Liberal government, 1892–1895

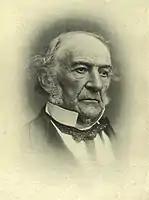
Gladstone

In the 1892 general election, the Conservative Party, led by Robert Gascoyne-Cecil, 3rd Marquess of Salisbury, won the most seats but not an overall majority. As a result, William Ewart Gladstone's Liberal Party formed a minority government that relied upon Irish Nationalist support. On 3 March 1894, Gladstone resigned over the rejection of his Home Rule Bill and Archibald Primrose, 5th Earl of Rosebery succeeded him.